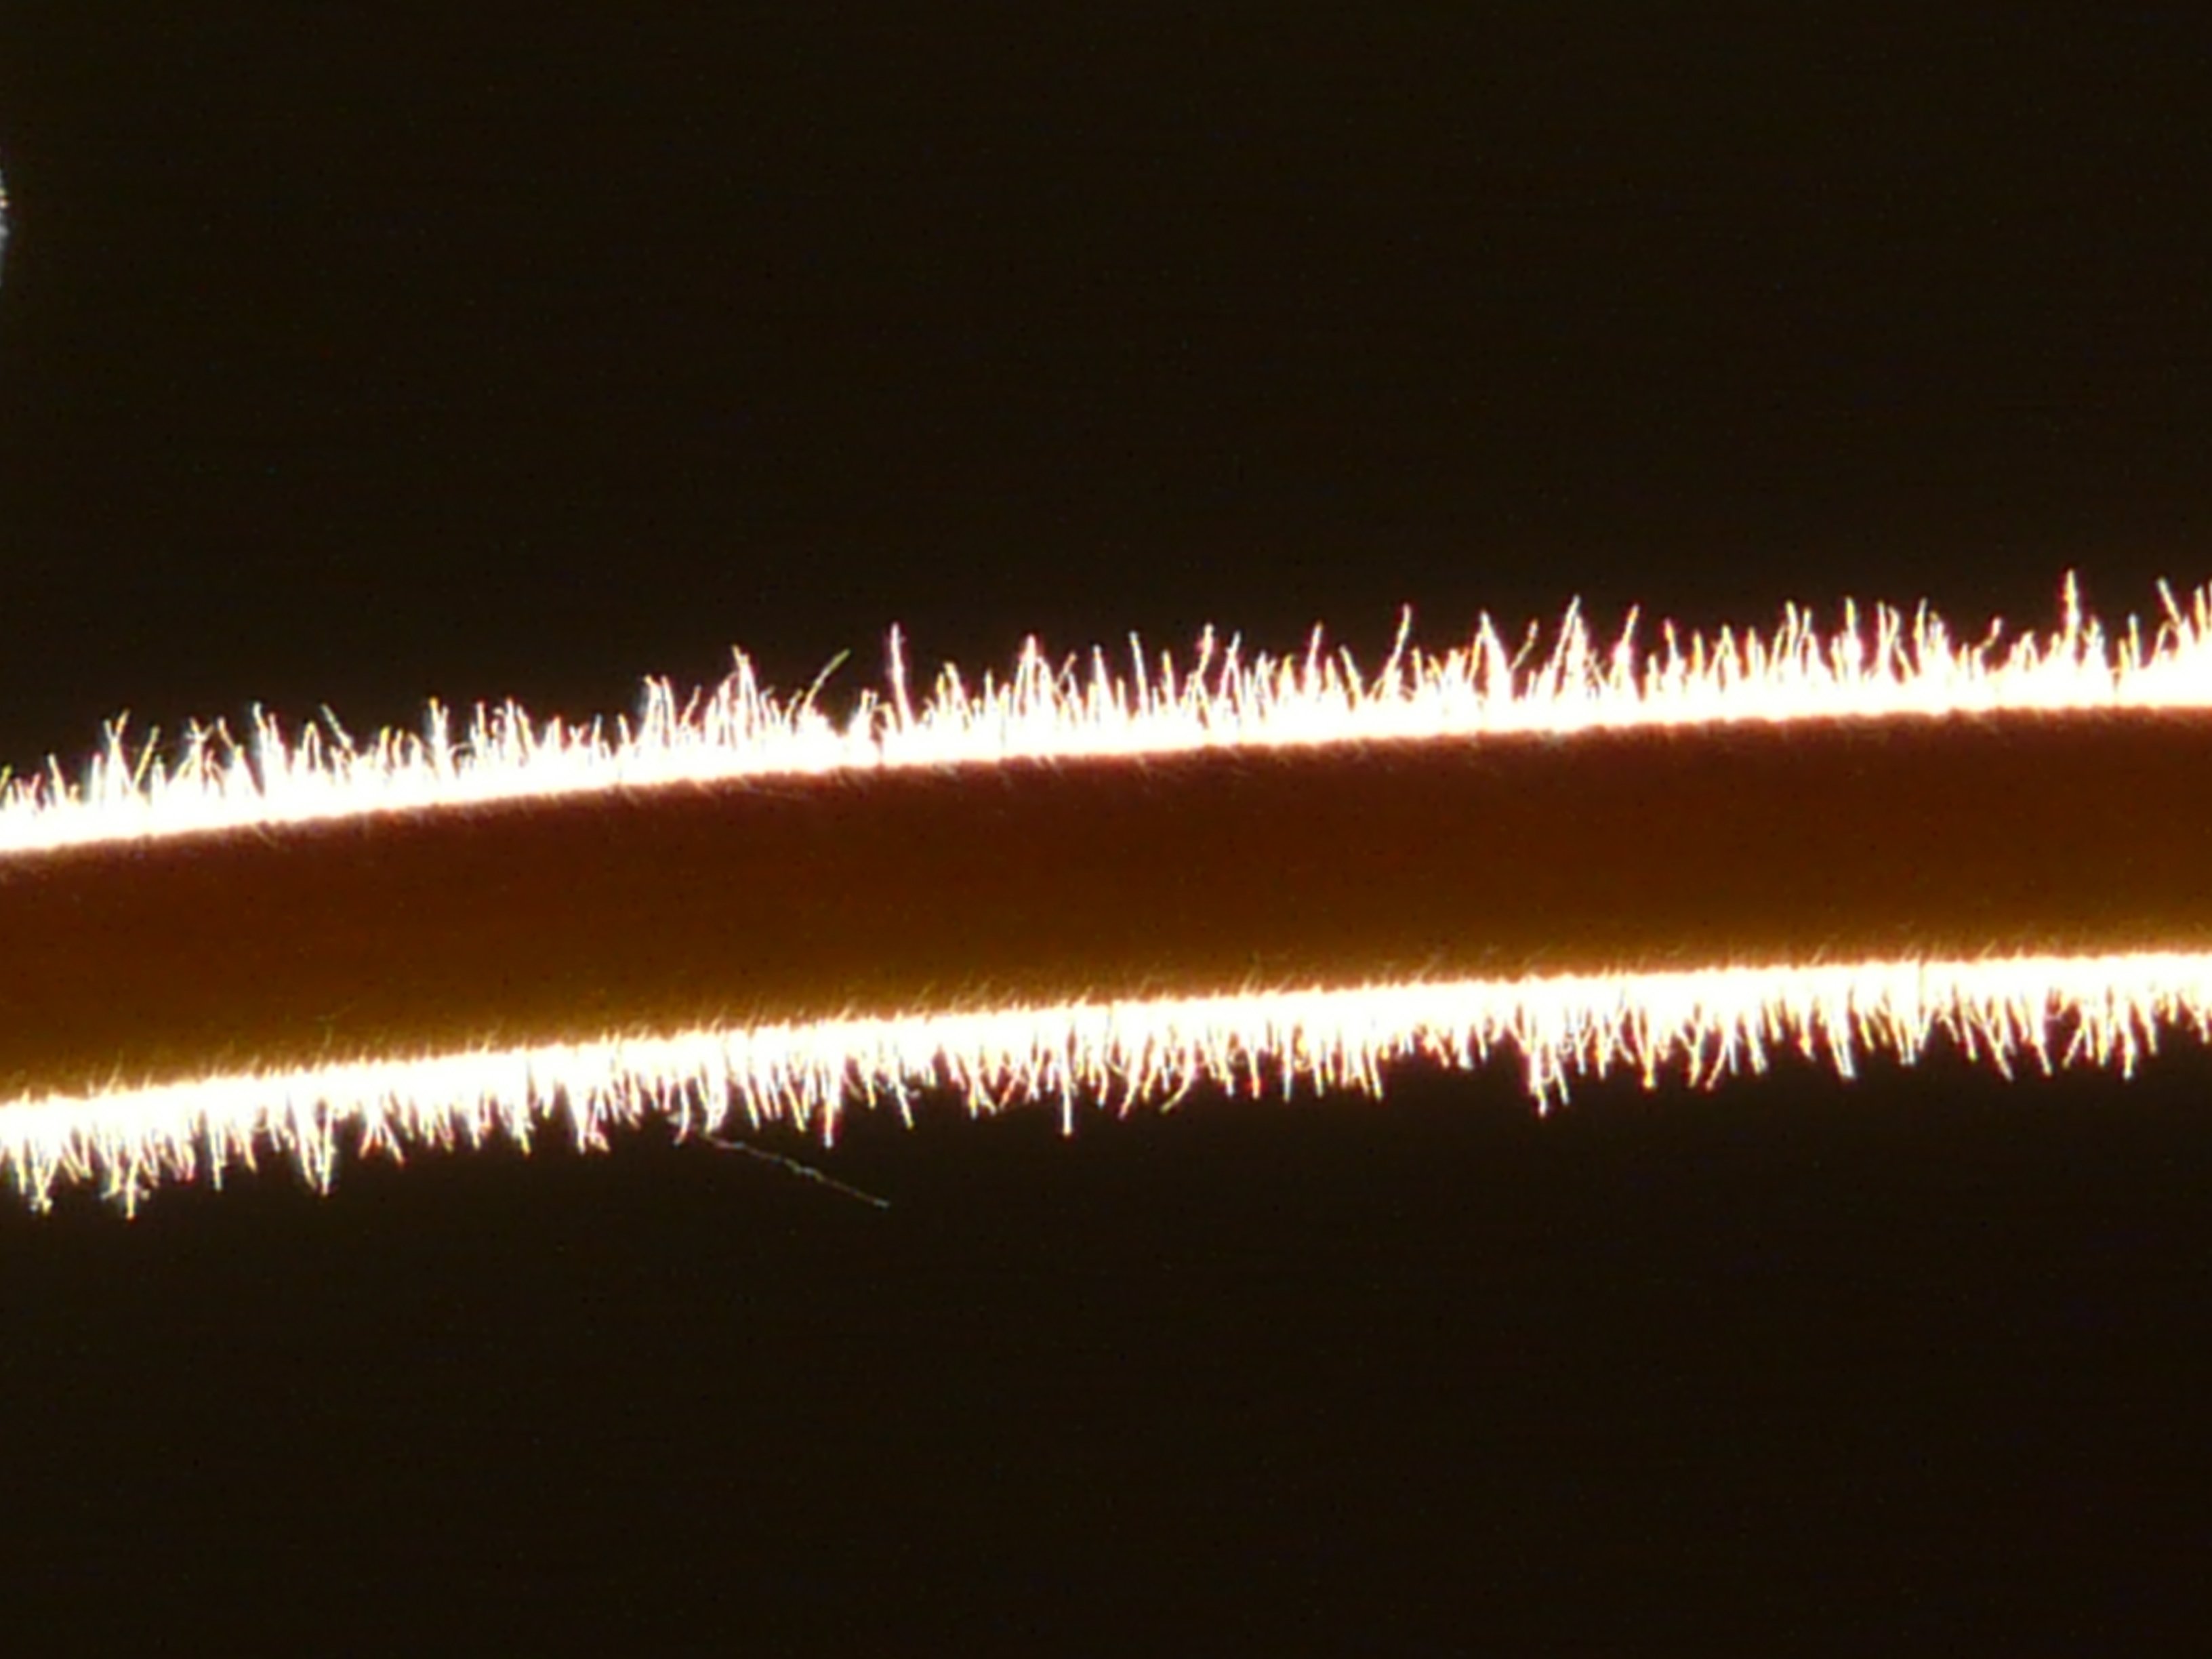
light, plant, night, sparkler, line, darkness, close, lighting, stalk, back light, atmosphere of earth